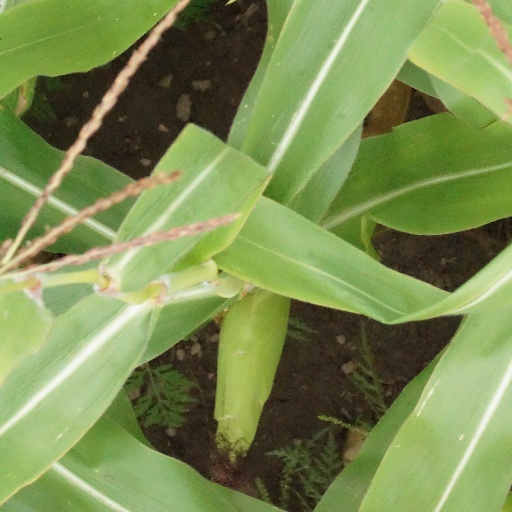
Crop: maize; corn